Bell Island (Newfoundland and Labrador)

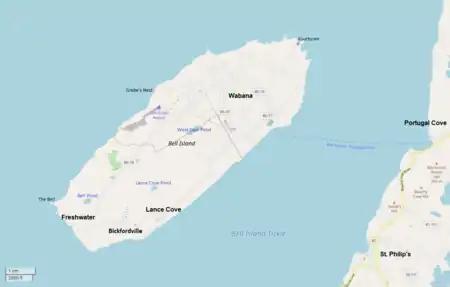
Detailed map of Bell Island

At that time, Wabana had largely grown into a company town, built after the North American trends of the time, with workers being housed close to the mines. However, it was rather a hybrid between a typical company town and an ordinary settlement. This is because there was already a settlement before the industrial rise and because there always also were residents and businesses that were not directly connected to the mining companies. The government provided no, or at least no steadfast, local council for the Bell Islanders. With the exception of a few soon-discontinued council attempts in the 1910s and 1920s, there was no local government at all. This gap was partly filled by the supervisory staff of the mining companies, which provided a limited and somewhat paternalistic form of local government. Until 1949, six of the eight police officers were under contract with the mine company (and only two with the Newfoundland government).